MacArthur Central

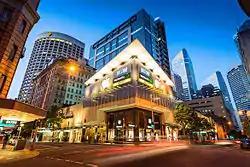
Elizabeth Street and Edward Street facades

MacArthur Central, also known as MacArthur Central Shopping Centre, in Brisbane, Australia, is a four level shopping centre that incorporates an English Renaissance styled heritage-listed building known as MacArthur Chambers.